America Fore Building

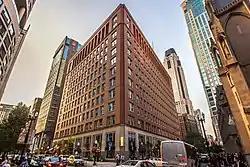

The America Fore Building is a historic office building located at 844 N. Rush Street in the Near North Side neighborhood of Chicago, Illinois. The building was built in 1923 for the America Fore group, a group of four insurance companies with shared leadership. In the early 20th century, commercial development north of the Chicago River was guided first by the Burnham Plan in 1909 and later by the North Central Business District Association, which commissioned a plan of the area in 1919. While the Association mainly focused on development along Michigan Avenue, it also made plans for the surrounding neighborhood, and the America Fore Building was built according to these plans. The building is twelve stories tall, only two higher than the Association's set limit for Michigan Avenue, and features a similar design with stone cladding and large showroom windows.